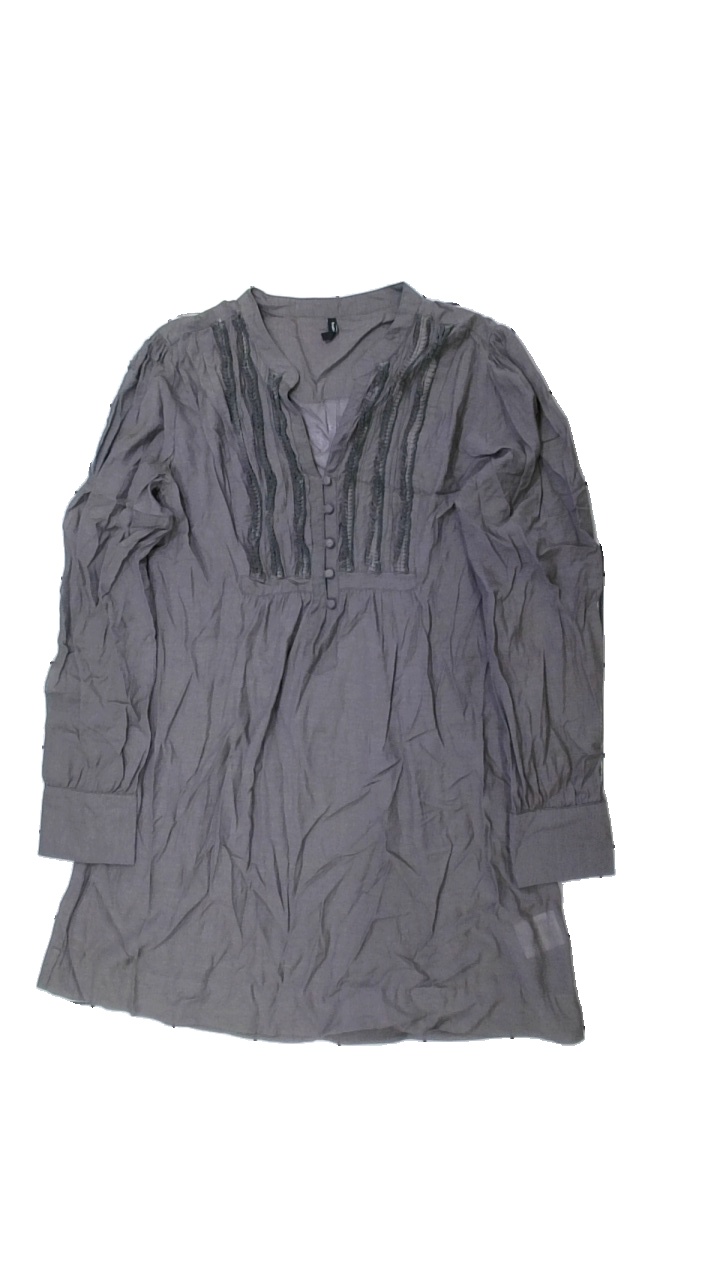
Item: Dress (Ladies)
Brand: B.young
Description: klänning med mönster
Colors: Grey
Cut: V-collar
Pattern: Other
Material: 100% viskos
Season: All
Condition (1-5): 4
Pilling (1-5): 4
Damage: lite nopprigt
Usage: Reuse
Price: <50